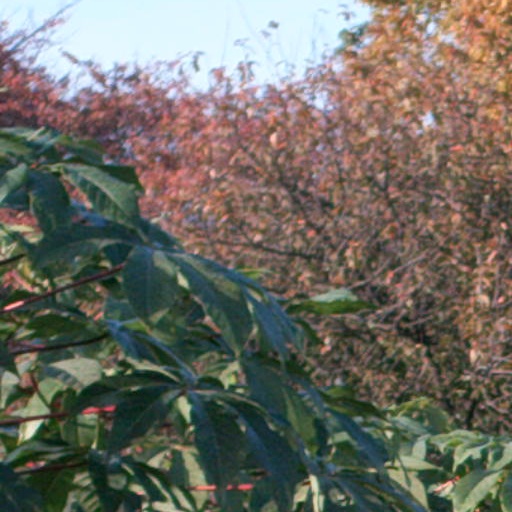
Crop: cassava